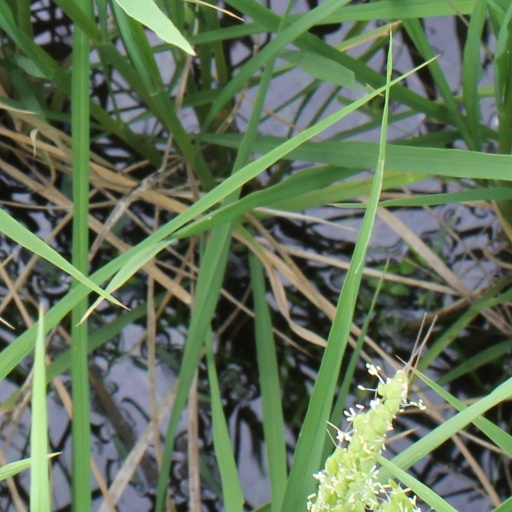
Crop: rice